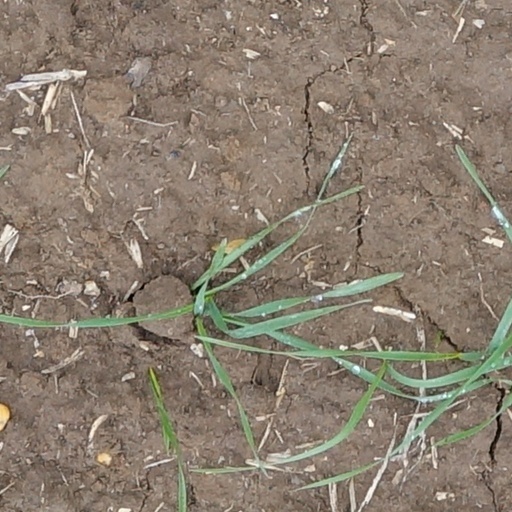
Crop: wheat